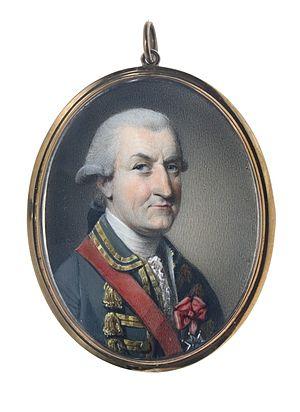
Luc de la Corne, né en 1711, décédé le 1ᵉʳ octobre 1784 aussi connu sur le nom de Saint-Luc, était le fils de Jean-Louis de la Corne de Chaptes et le frère de Louis de la Corne. Officier dans les troupes coloniales de la Nouvelle-France, il a eu une carrière militaire variée et courageuse qui lui a voulu l'Ordre de Saint-Louis en 1759. Présent pendant la bataille du fort William Henry pendant la guerre de Sept Ans et celle de Saratoga lors de la Révolution américaine, Saint-Luc est un personnage qui joua un rôle majeur dans l'histoire canadienne et américaine. Il est devenu célèbre pour son exploit d'être retourné à Québec dans un hiver glacial lors du naufrage de son vaisseau le long de la côte du Cap-Breton. Un voyage long de sept cents miles.